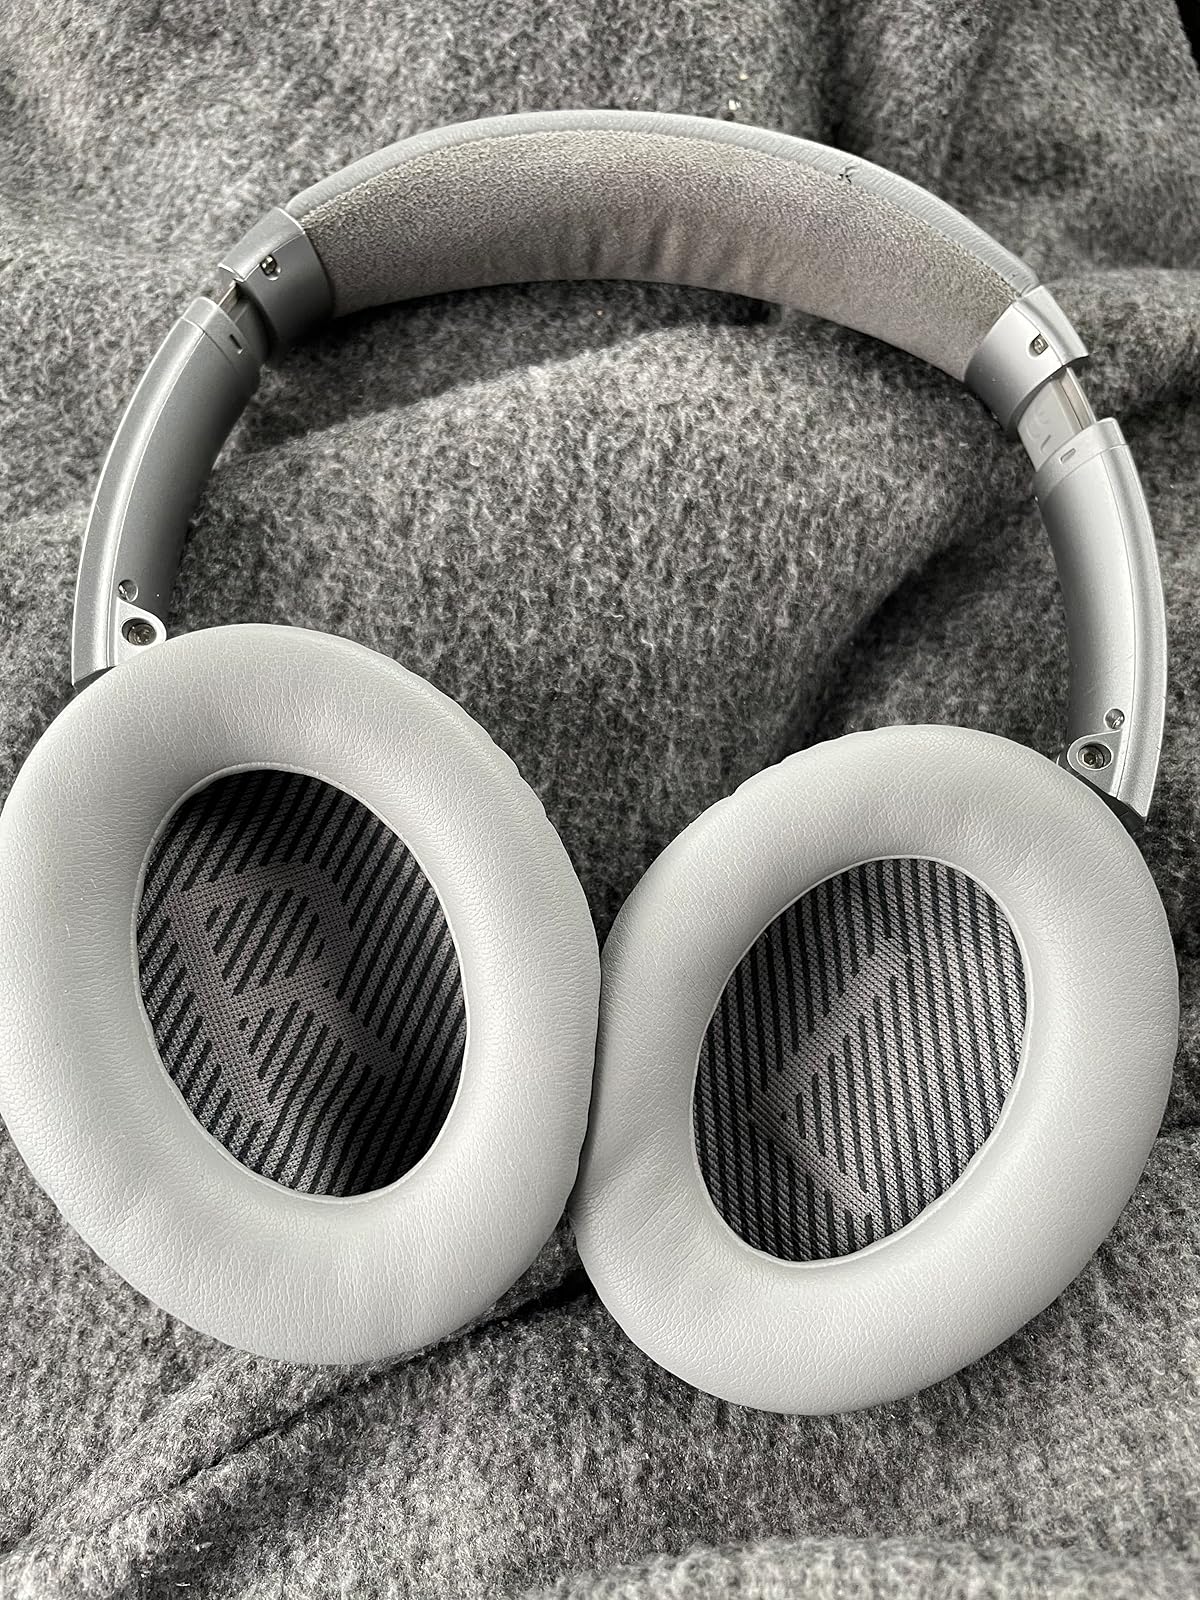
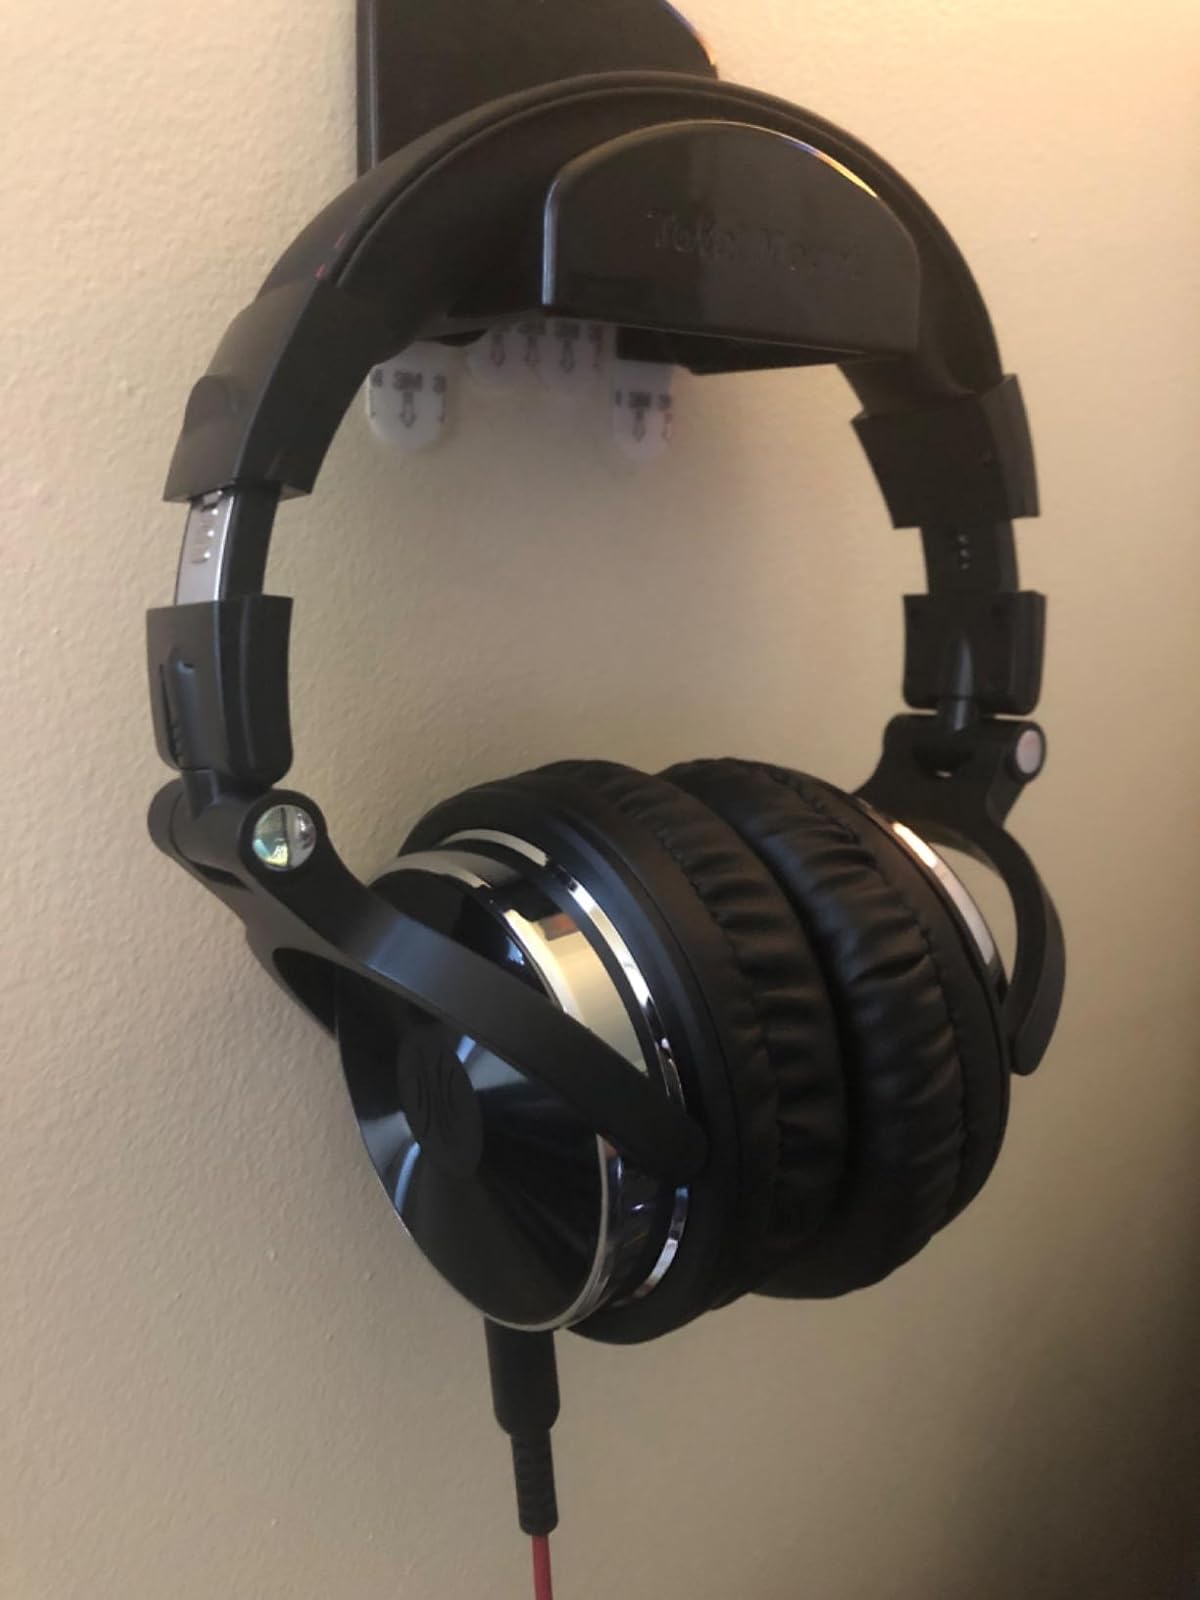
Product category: headphones
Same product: no